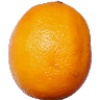
Label: lemon_meyer